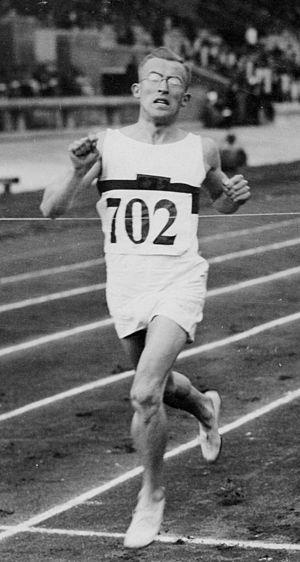
Joachim « Jochen » Büchner est un athlète allemand spécialiste du 400 mètres.